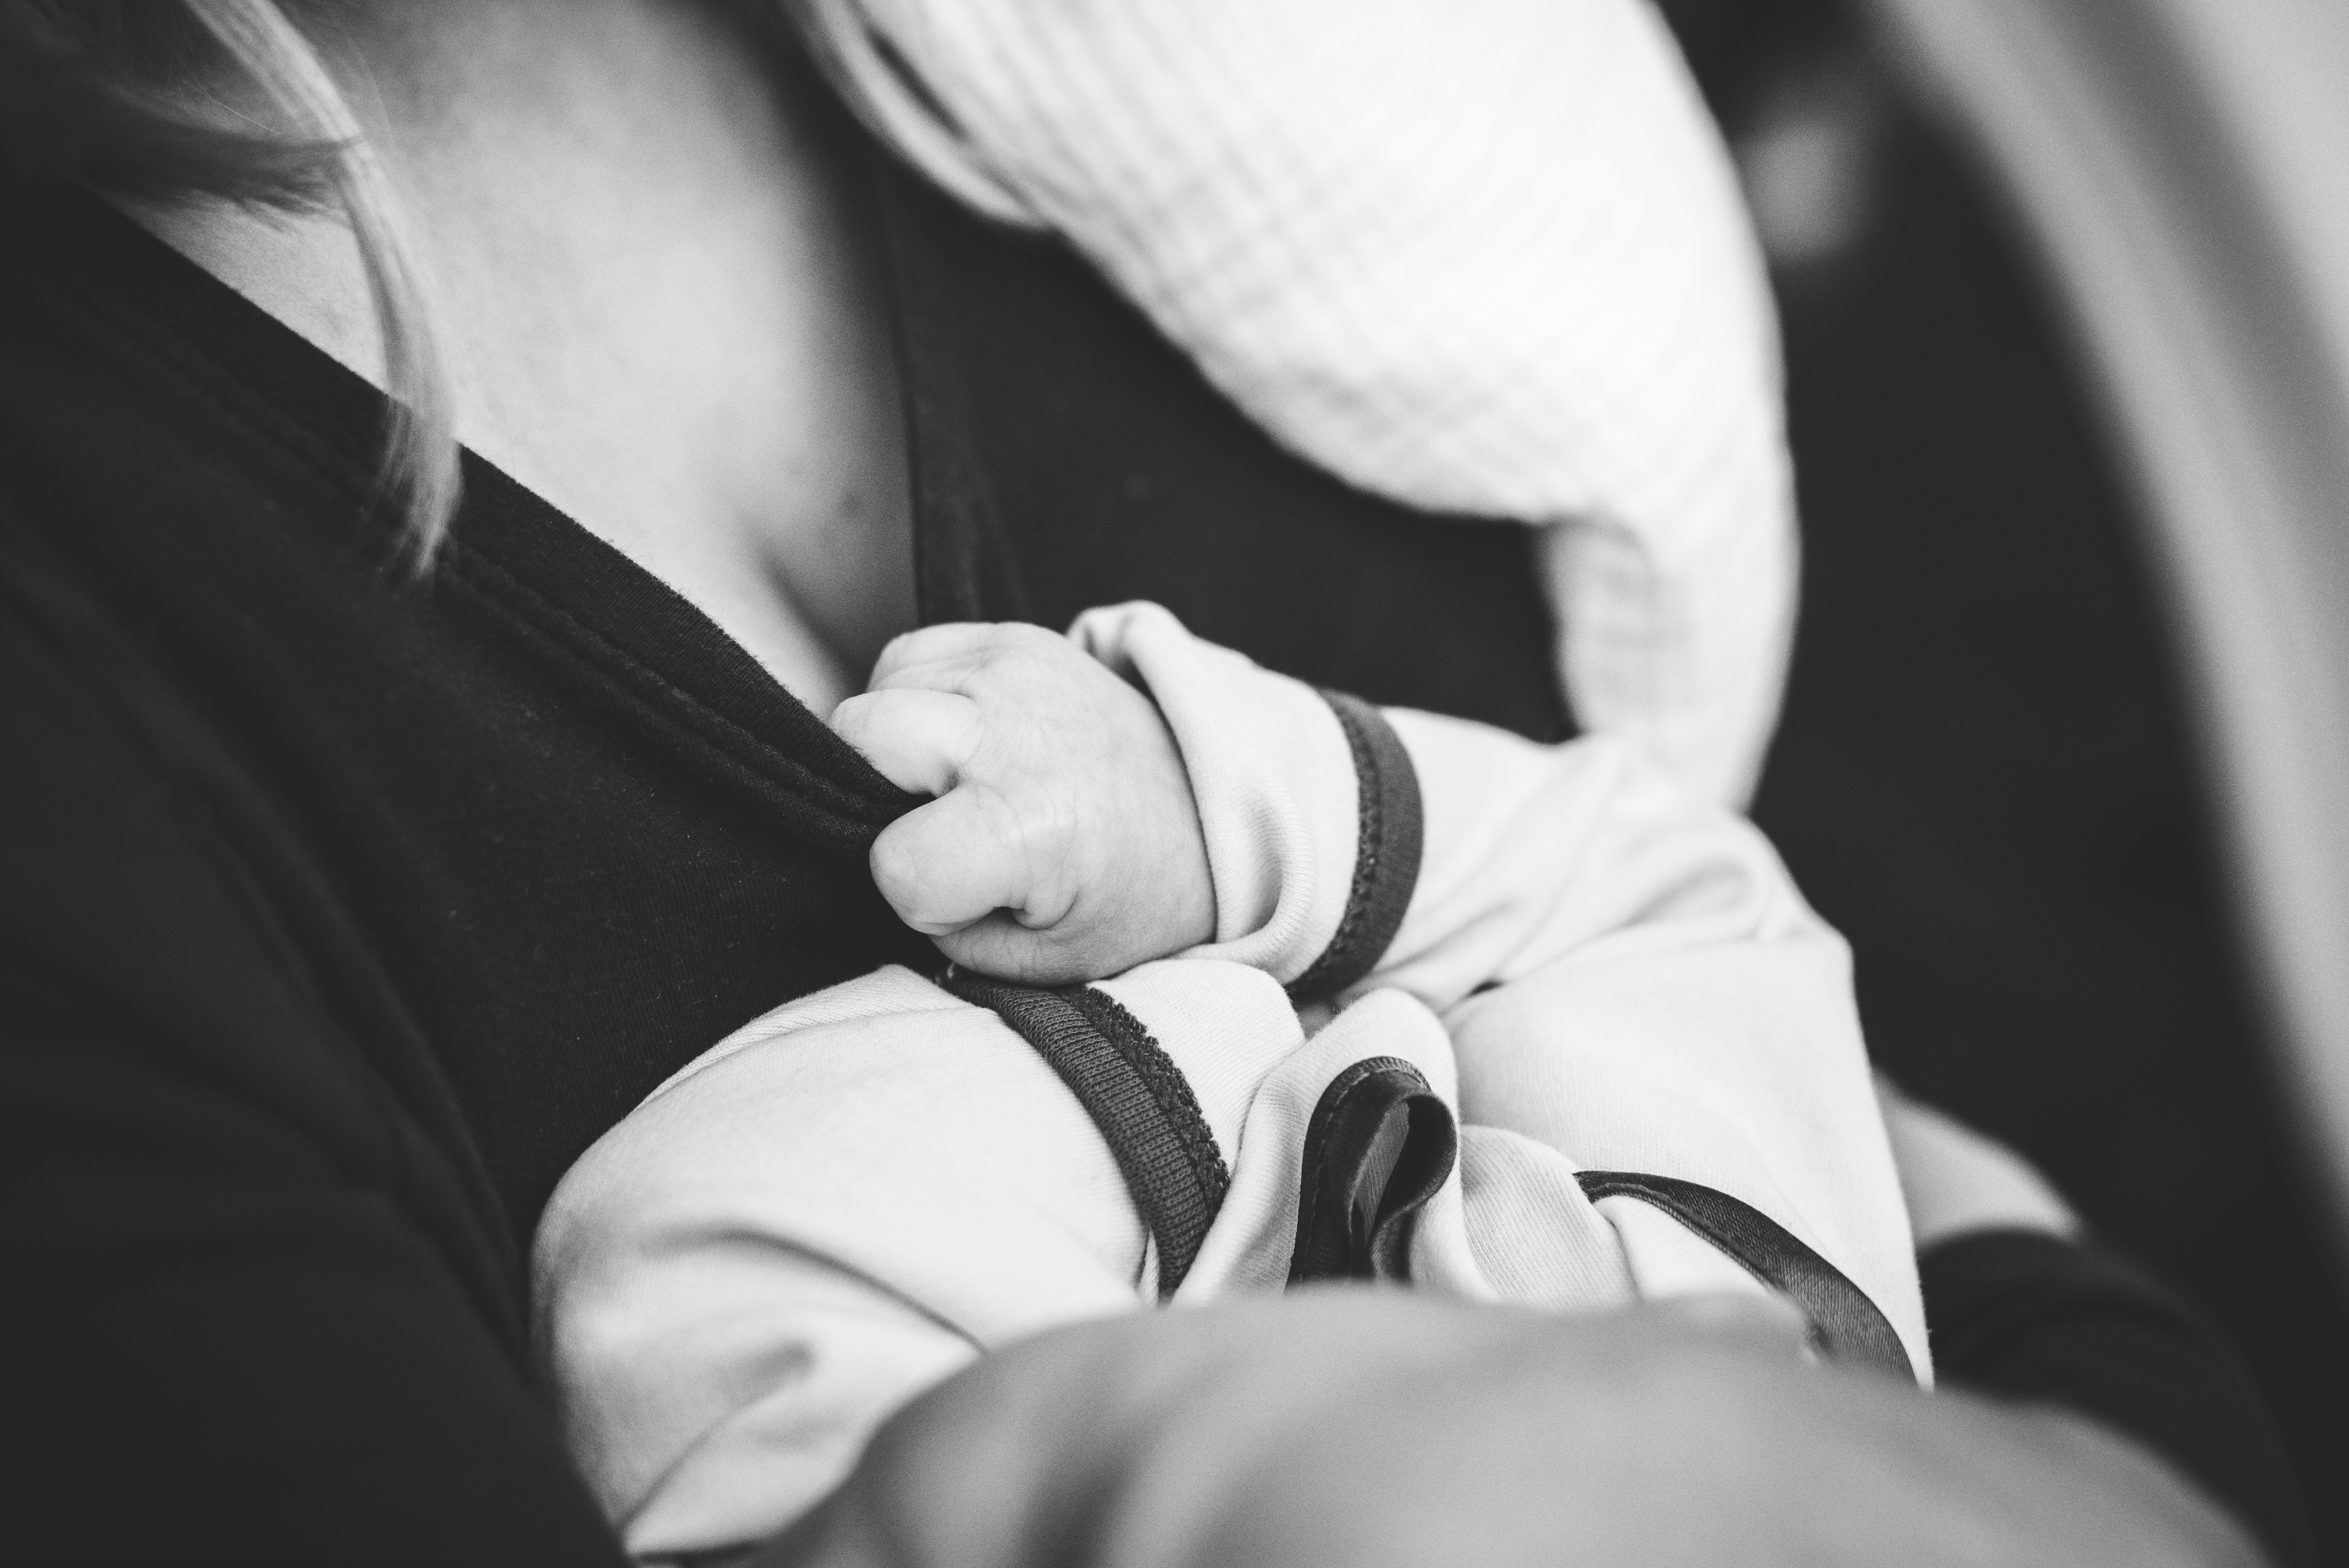
hand, black and white, white, photography, portrait, finger, child, black, monochrome, arm, bride, groom, baby, close up, infant, newborn, photograph, interaction, monochrome photography, portrait photography